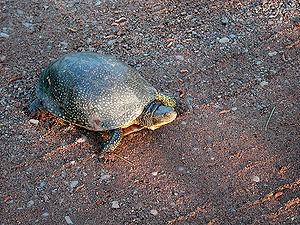
Emydoidea blandingii est une espèce de tortues de la famille des Emydidae. En français elle est appelée Tortue mouchetée ou Tortue de Blanding.